Submillimetre astronomy

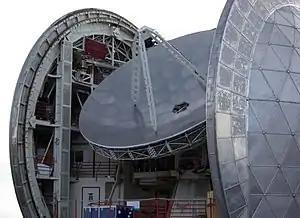
The Caltech Submillimeter Observatory at Mauna Kea Observatory was commissioned in 1988, and had a 10.4 m (34 ft) dish

Submillimetre astronomy or submillimeter astronomy (see spelling differences) is the branch of observational astronomy that is conducted at submillimetre wavelengths (i.e., terahertz radiation) of the electromagnetic spectrum. Astronomers place the submillimetre waveband between the far-infrared and microwave wavebands, typically taken to be between a few hundred micrometres and a millimetre. It is still common in submillimetre astronomy to quote wavelengths in 'microns', the old name for micrometre.